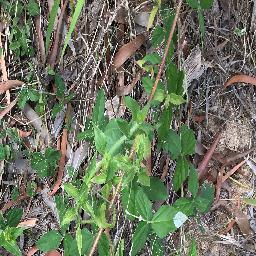
Label: siam_weed